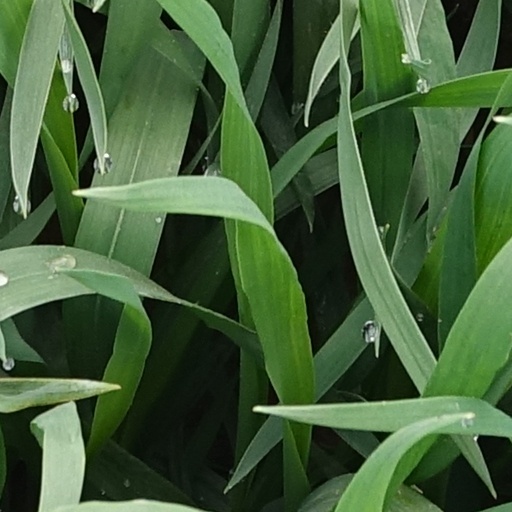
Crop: wheat